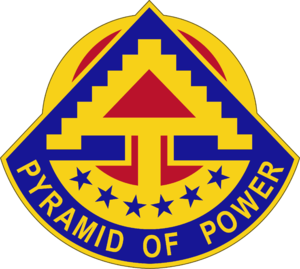
L’Orchestre symphonique de la septième armée était l'unique ensemble symphonique jamais créé sous la supervision de l'Armée des États-Unis. Fondé en 1952 par le compositeur Samuel Adler, ses membres ont participé aux initiatives de la diplomatie culturelle des États-Unis, dans un effort pour démontrer le patrimoine culturel commun des États-Unis, de ses alliés Européens et des pays vaincus de l'Europe au cours de la période d'après seconde Guerre mondiale.